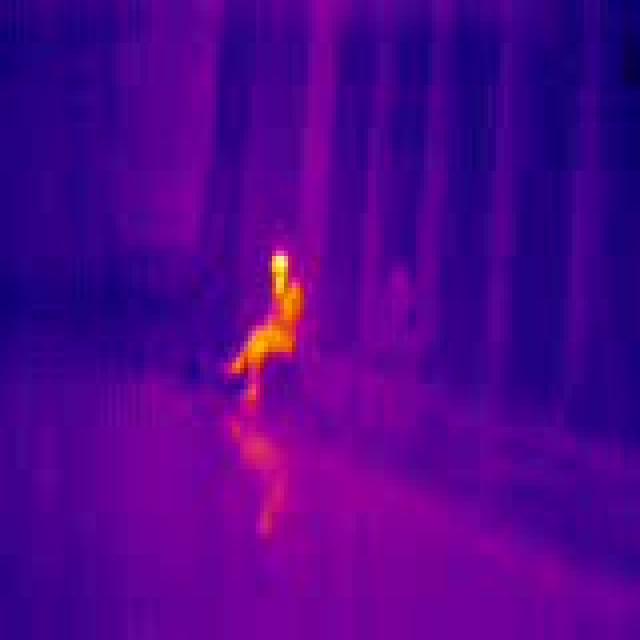
Detected objects:
label: person